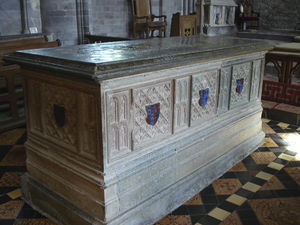
Edmund Tudor, 1. jarl af Richmond
Edmund Tudors grav i St David's Cathedral, Wales
Edmund Tudor var far til kong Henrik 7. af England, som var en central person i Rosekrigene. Edmund var også en del af denne krig, men spillede en mindre rolle end sønnen.